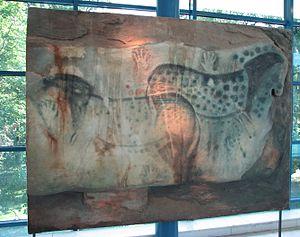
La grotte du Pech Merle est une grotte ornée préhistorique située dans le département du Lot, sur la commune de Cabrerets. Elle s'ouvre dans une colline dominant les vallées de la Sagne et du Célé, dans le Quercy.